A Big Mooncake for Little Star

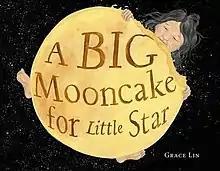
First edition book cover, designed by Grace Lin

A Big Mooncake for Little Star is a 2018 picture book written and illustrated by Grace Lin. The story is about Little Star gradually eating the mooncake that her mother has baked. The book was a departure for Lin both thematically and in her use of illustrative style. The book was well reviewed and was awarded a Caldecott Honor in 2019. The illustrations feature heavy use of black and rely on both the pictures and words to convey the story and its themes.